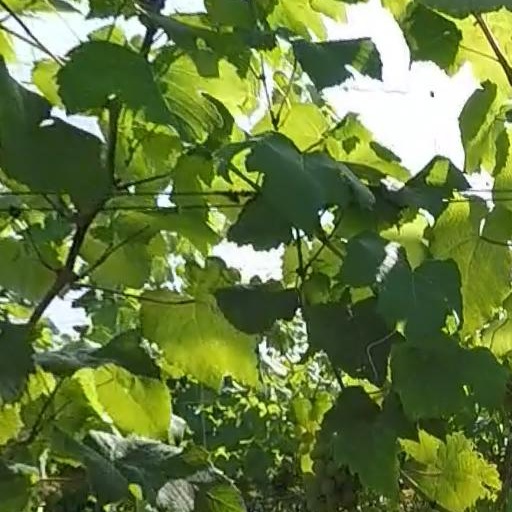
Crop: grape